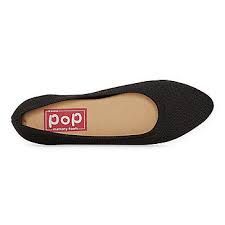
Label: Ballet Flat